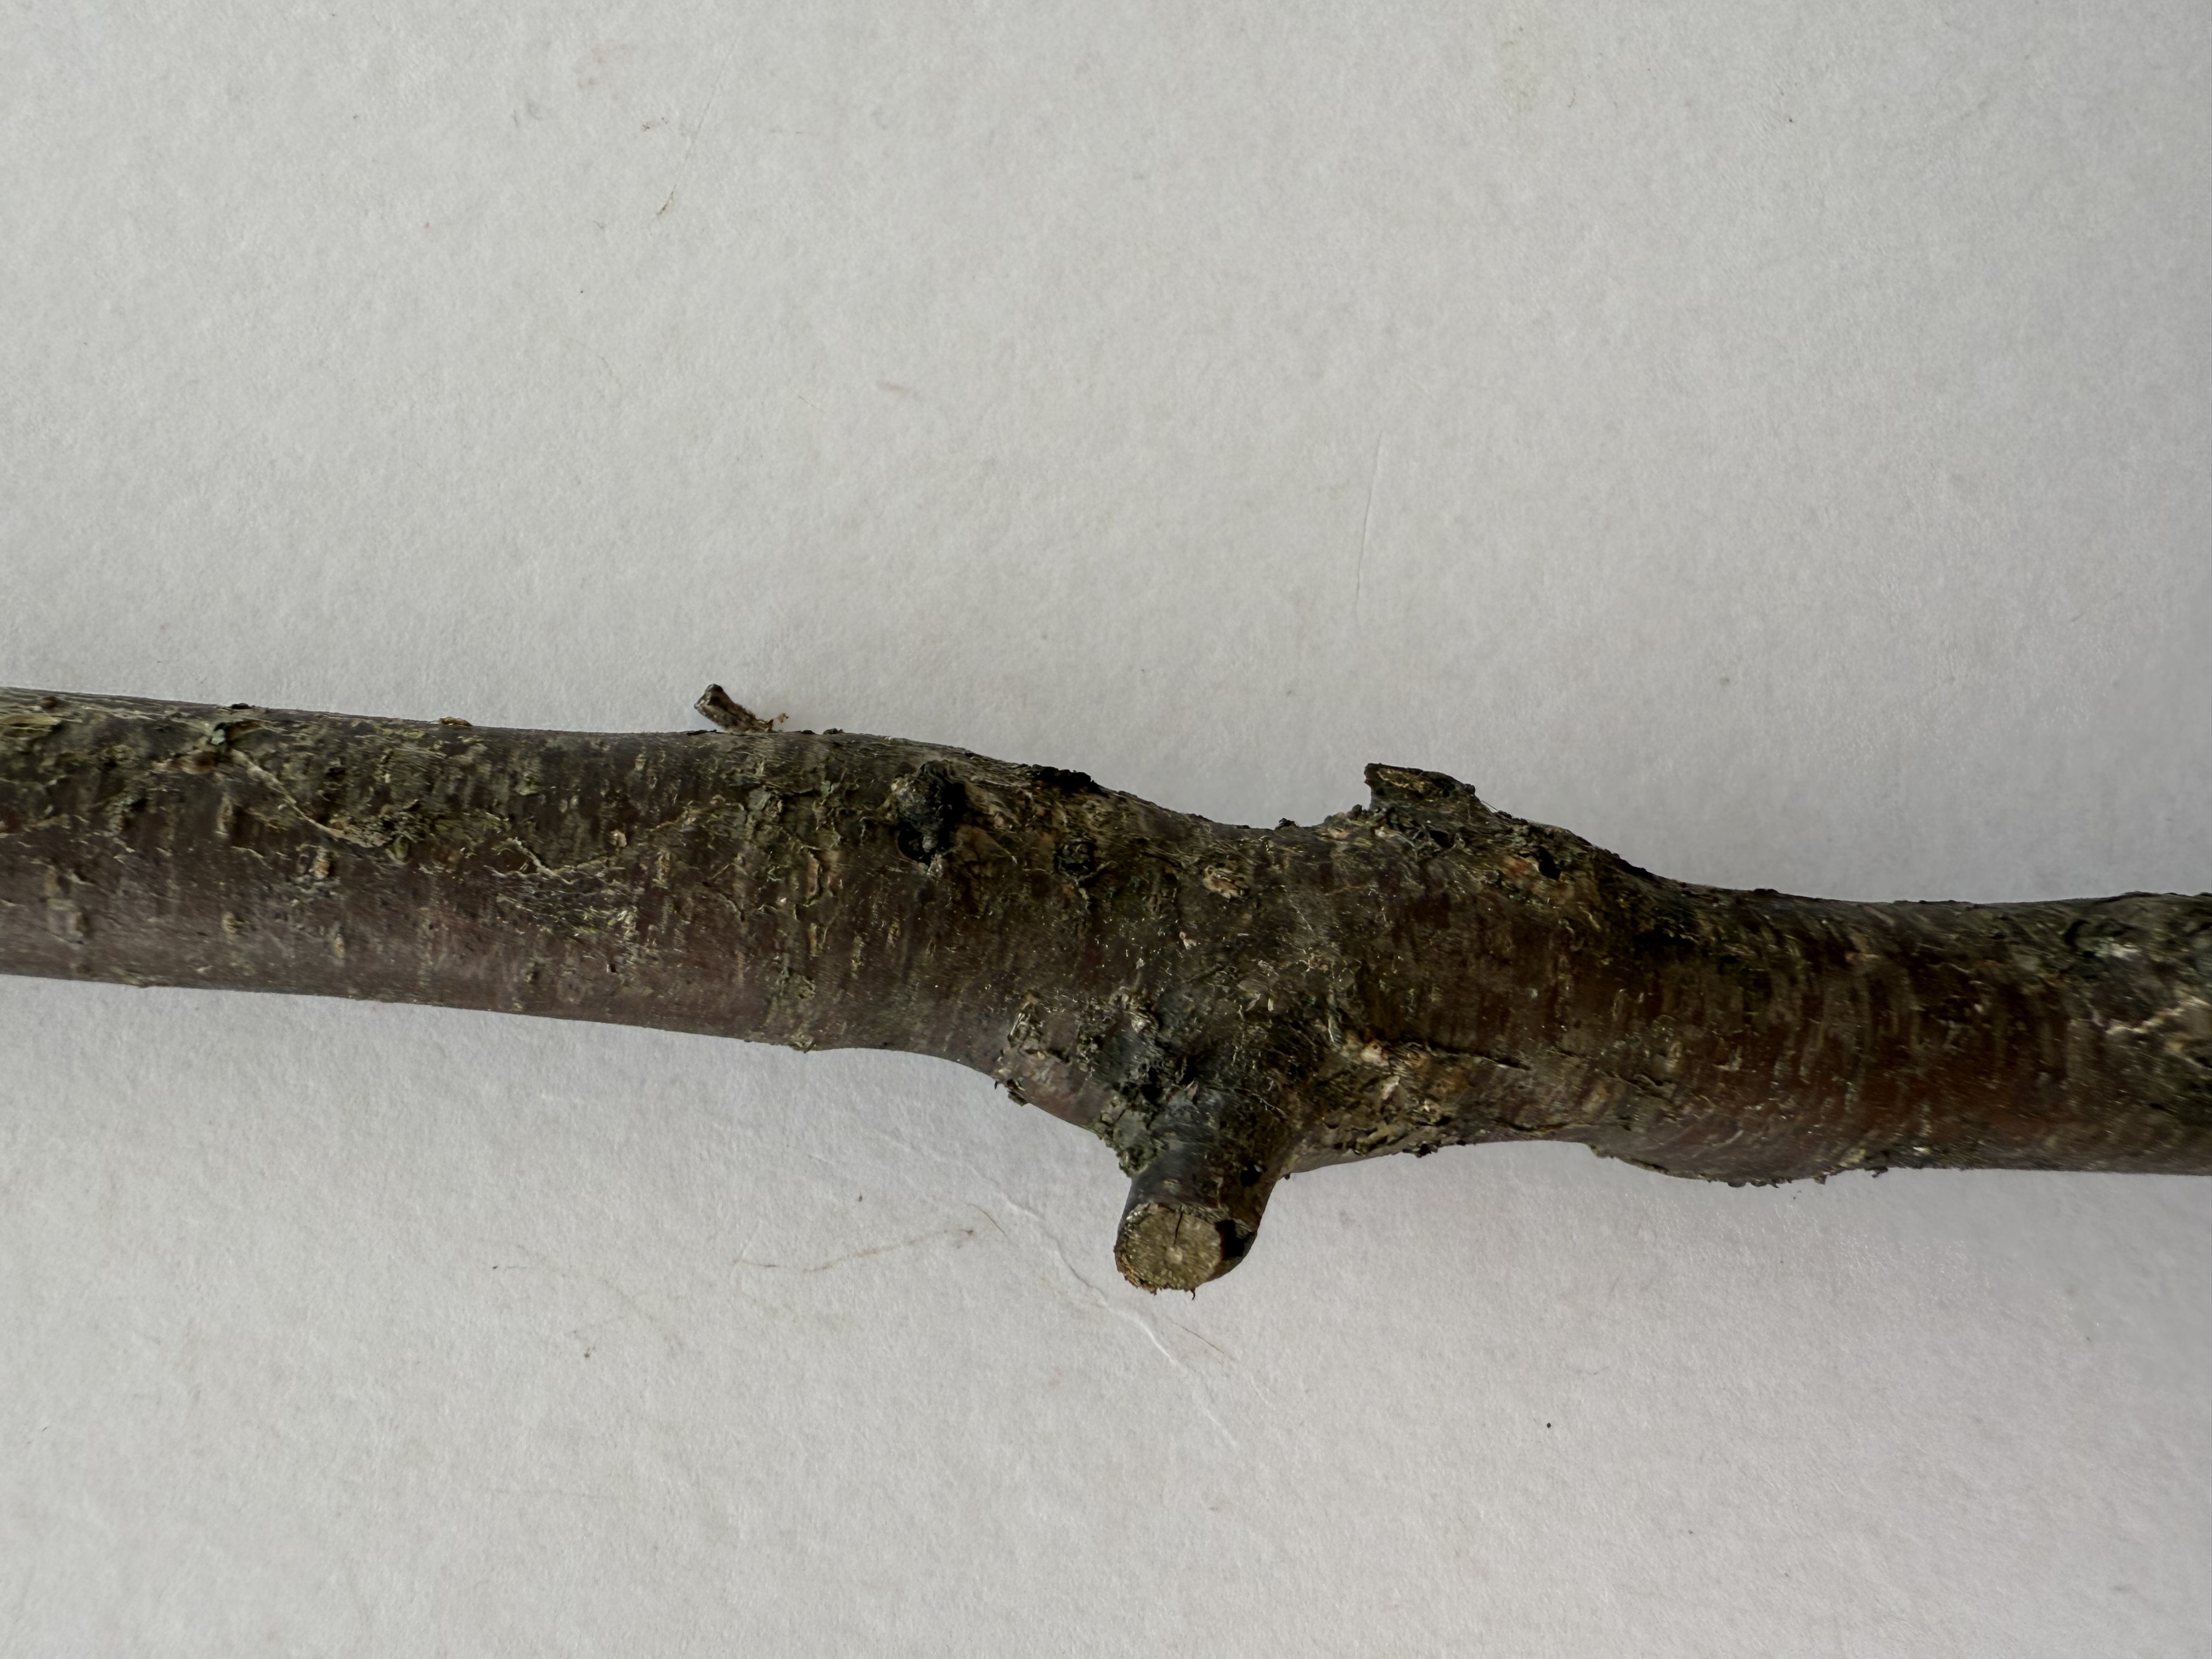
Variety: Murdum Plum